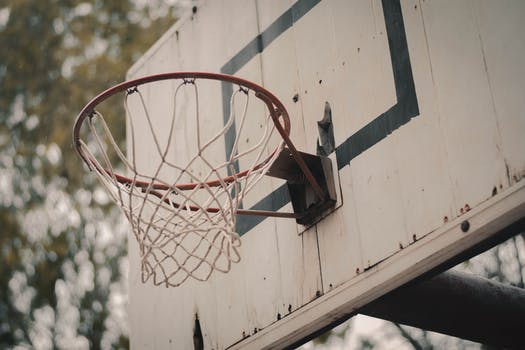
Label: No Watermark